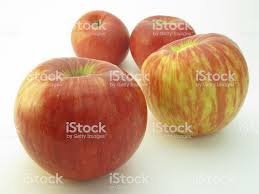
Label: apple